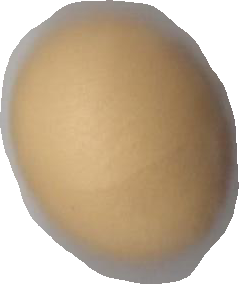
Variety: Dega